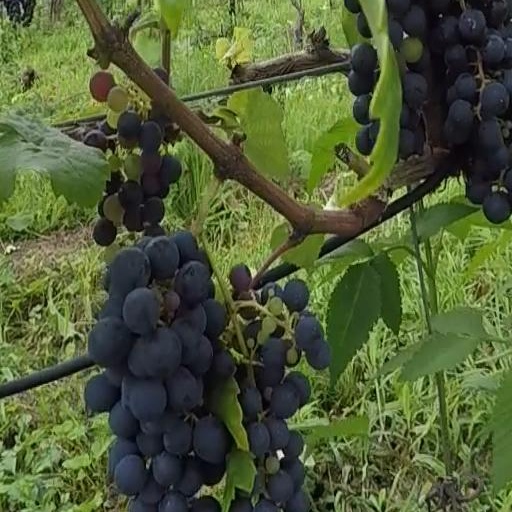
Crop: grape